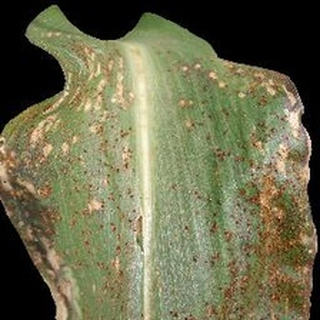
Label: corn_common_rust